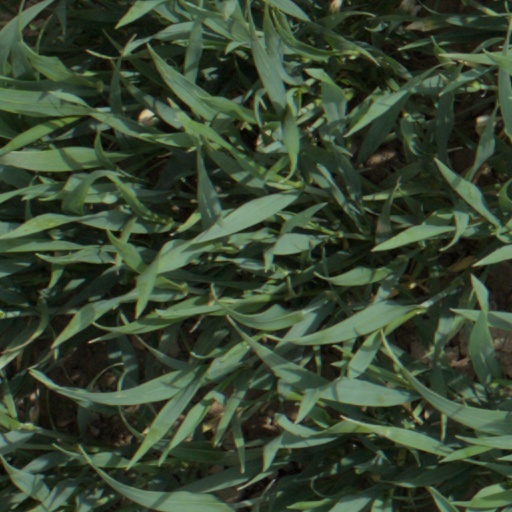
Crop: wheat